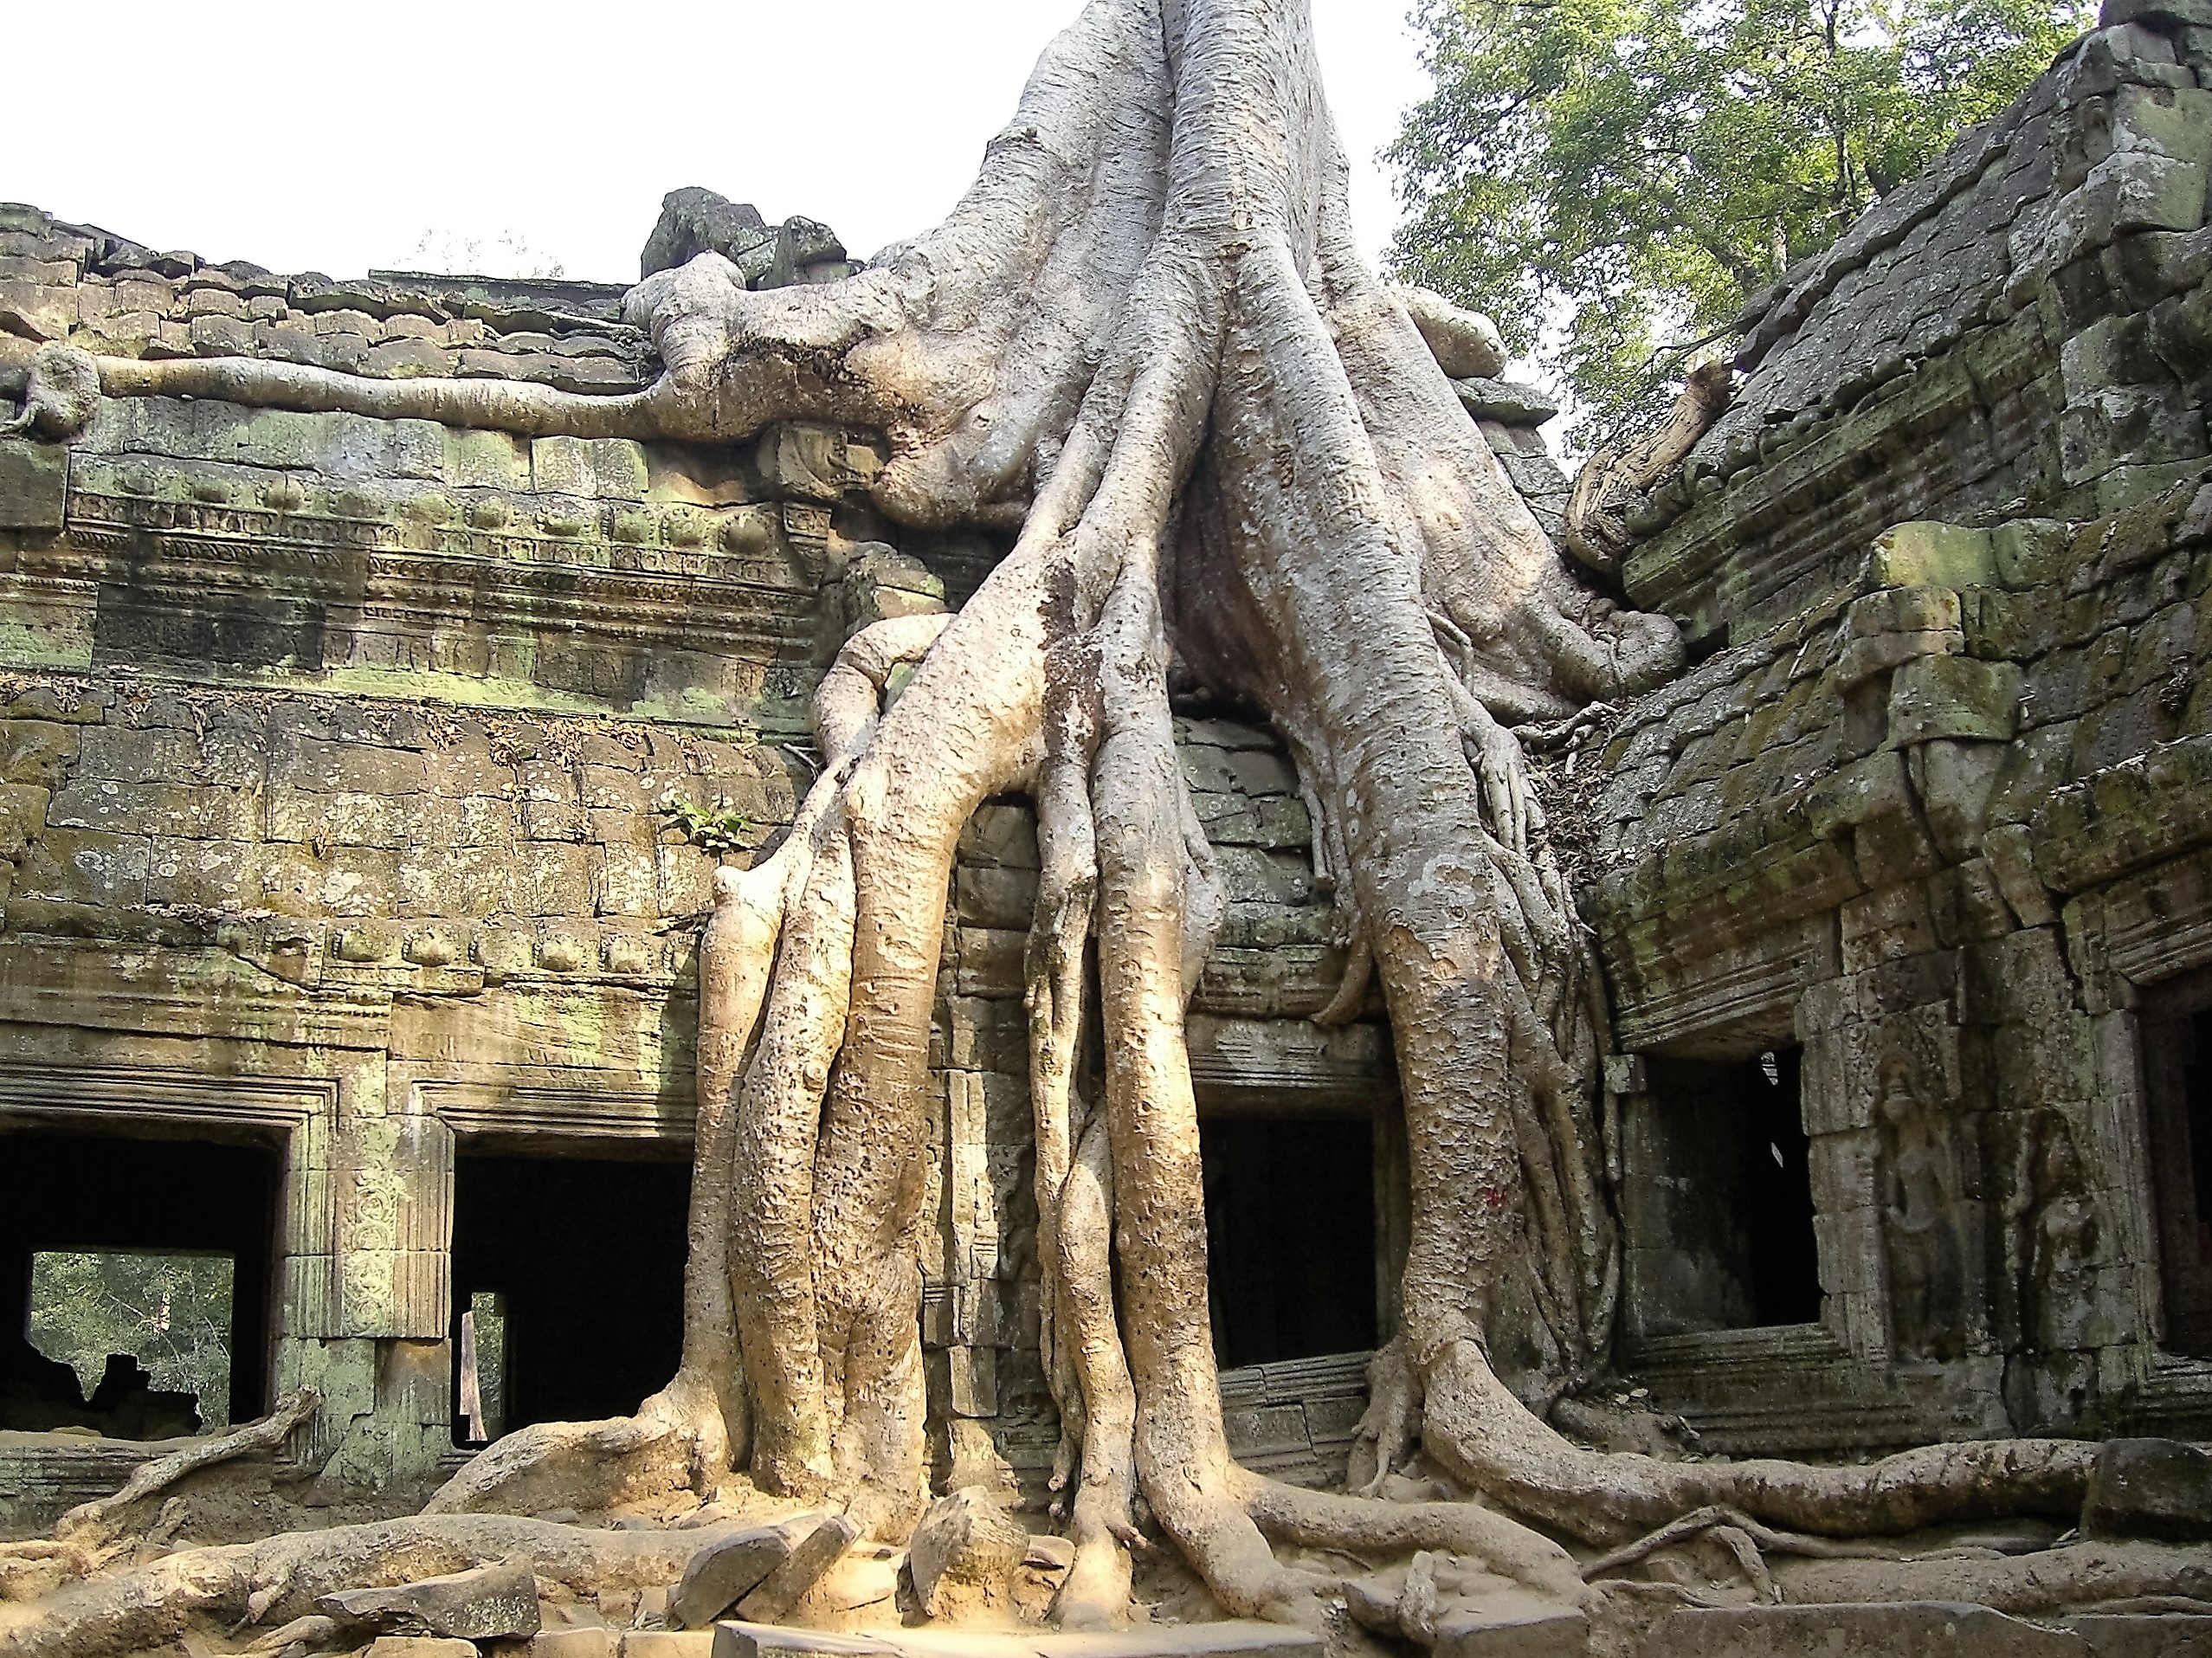
tree, old, monument, formation, statue, ruin, place of worship, sculpture, temple, ruins, cambodia, history, carving, angkor wat, wat, decline, archaeological site, stone carving, hindu temple, historic site, ancient history